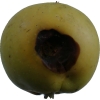
Label: Apple 13